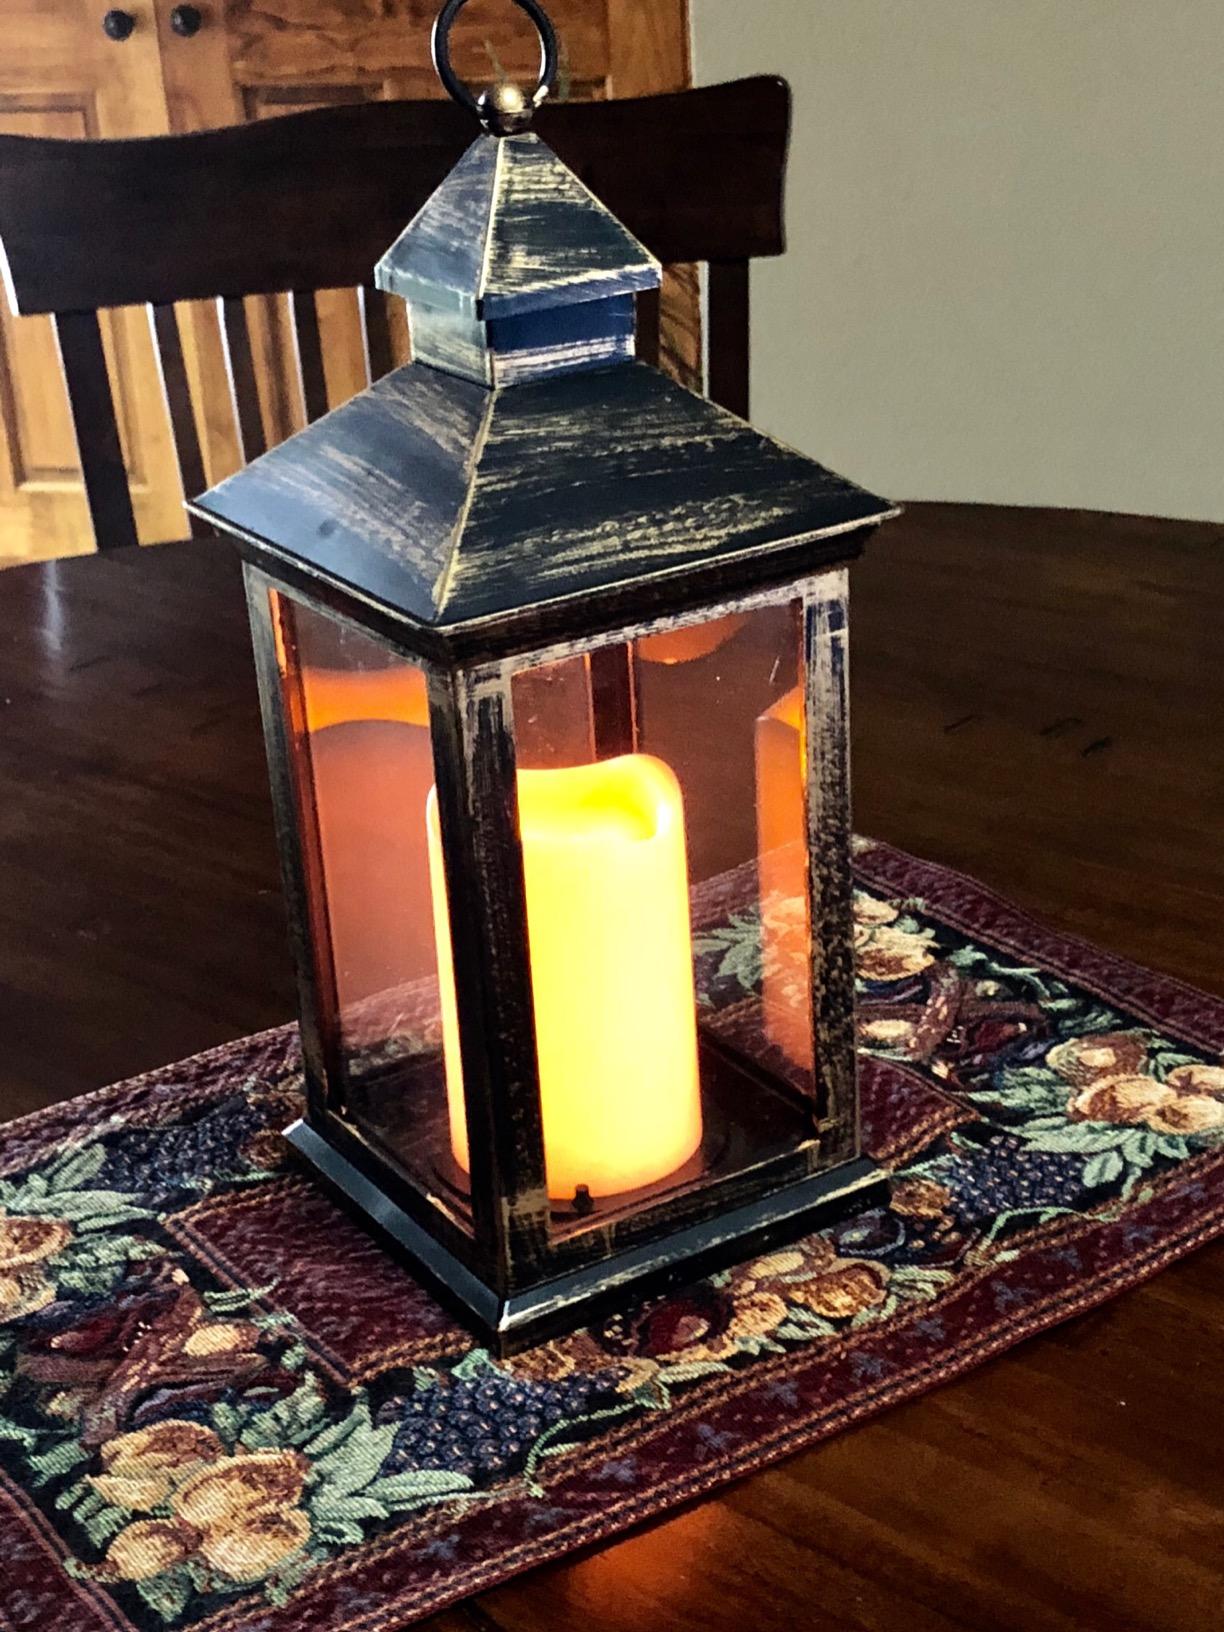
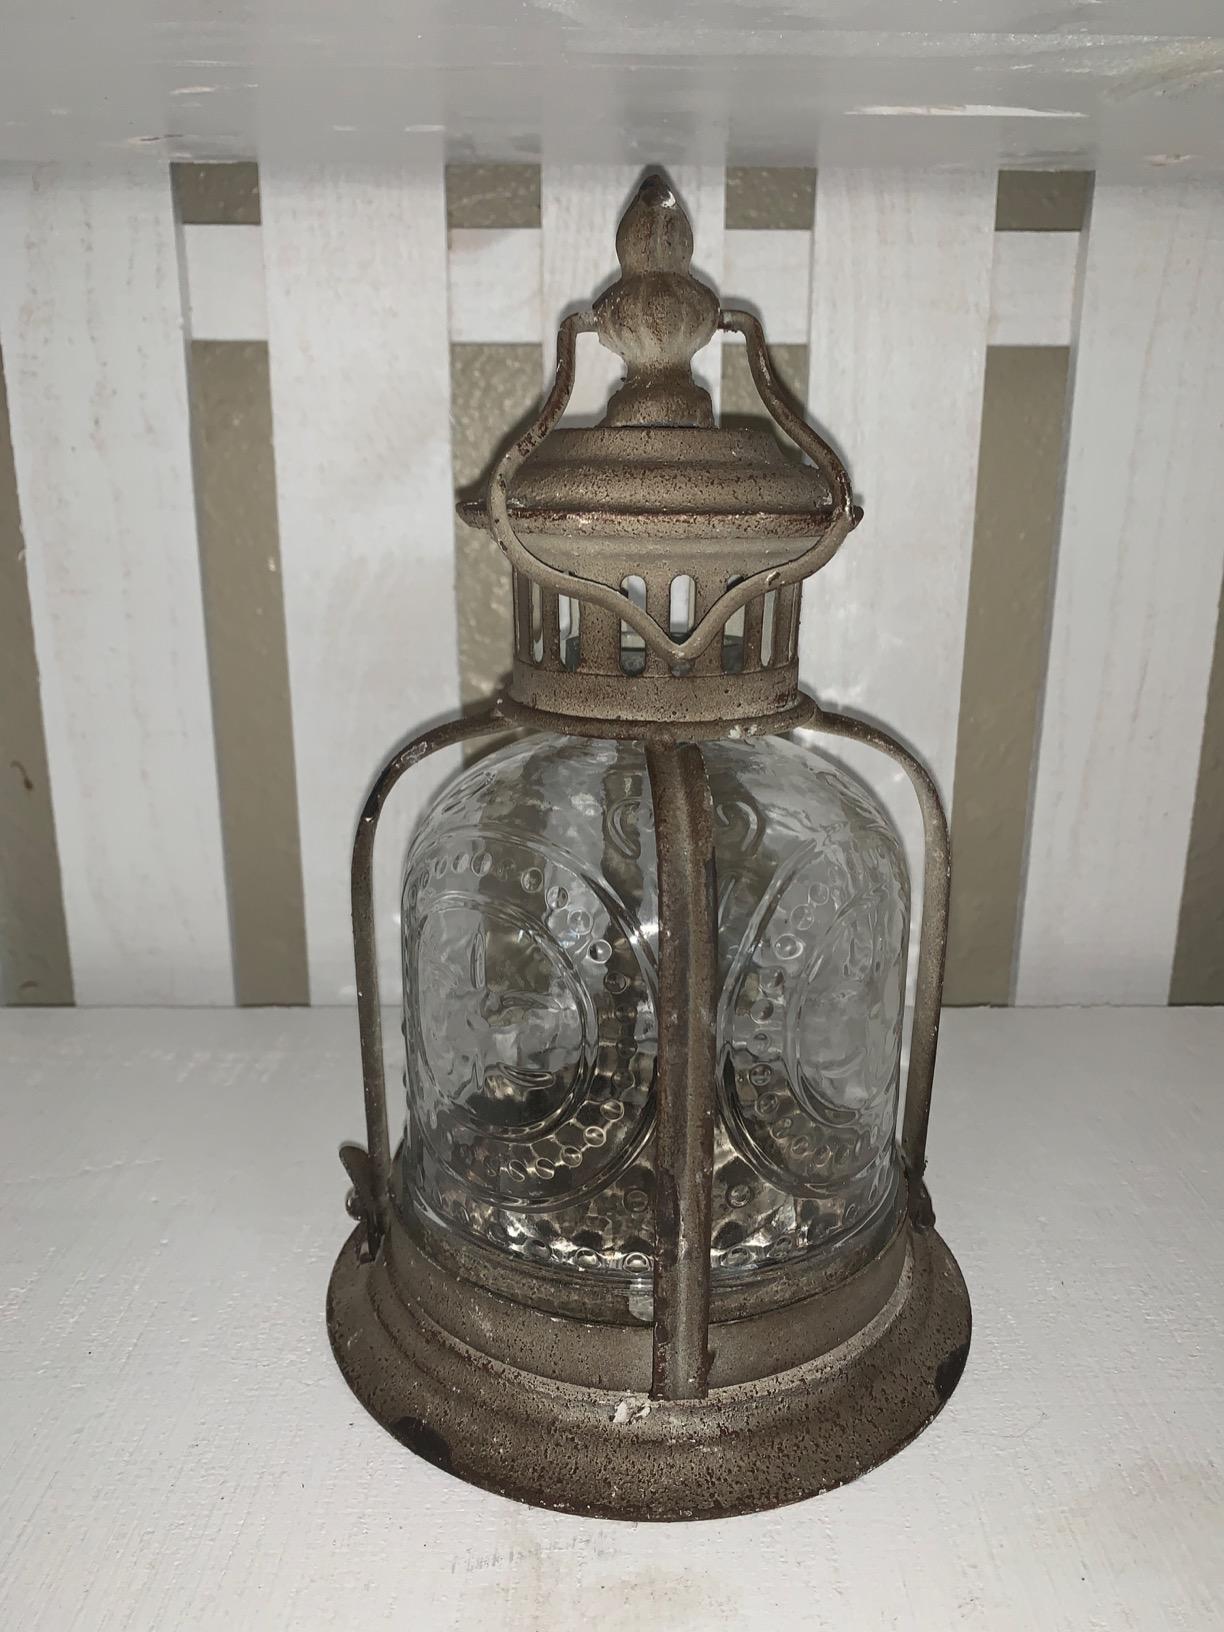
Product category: lantern
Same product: no